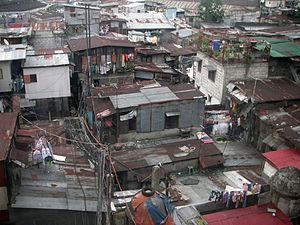
Laudato si’ est la seconde encyclique du pape François.
Un bidonville, comme défini par le Programme des Nations unies pour les établissements humains, est la partie défavorisée d'une ville caractérisée par des logements très insalubres, une grande pauvreté et sans aucun droit ou sécurité foncière. D'après les Nations unies, le pourcentage de citadins qui vit dans des bidonvilles est passé de 47 à 37 % dans les pays en développement entre 1990 et 2005. Cependant, à cause de l'accroissement de la population mondiale et surtout de la population urbaine, le nombre d'habitants des bidonvilles est en augmentation. Un milliard de personnes sur la planète vivaient dans des bidonvilles en 2008 et les prévisions sont de deux milliards pour 2030.